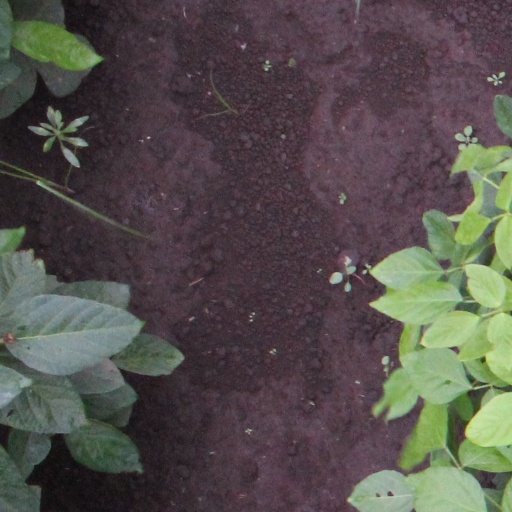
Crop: soybean